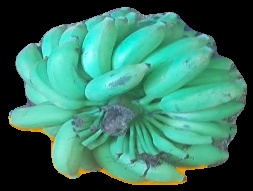
Variety: elakki-bale
Grade: grade2